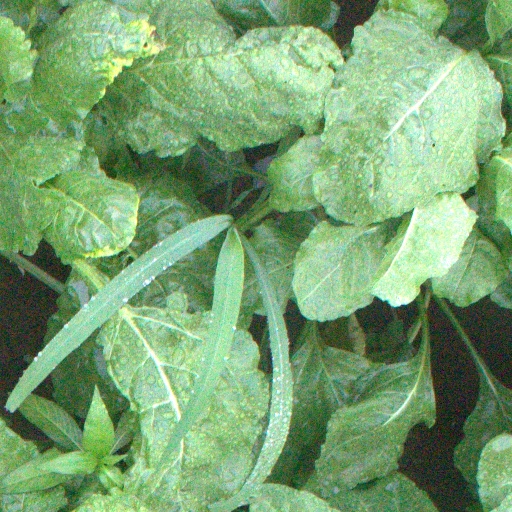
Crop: sugar beet